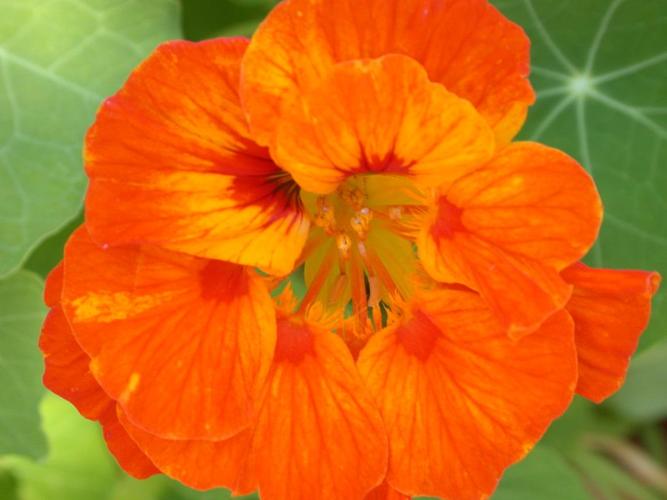
Label: watercress